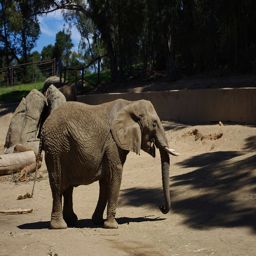
a little elephant standing alone next to some rocks
An elephant stands near a log by a wall.
an elephant in its pen some dirt rocks and trees
The elephant has a wooden stick in its mouth.
The elephant is standing alone in this habitat.